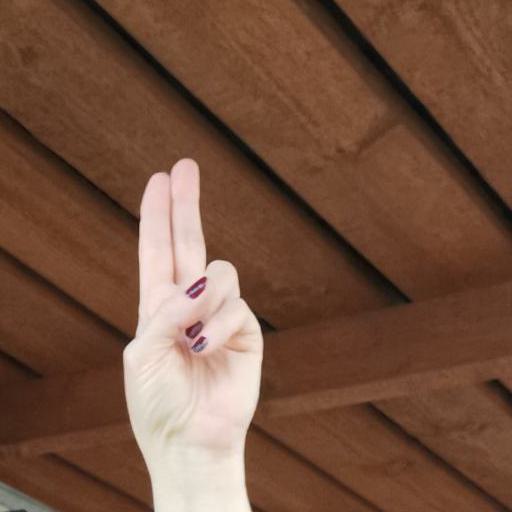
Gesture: two_up